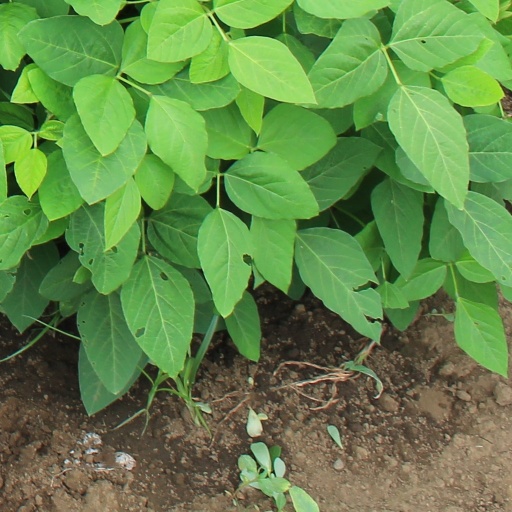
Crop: soybean